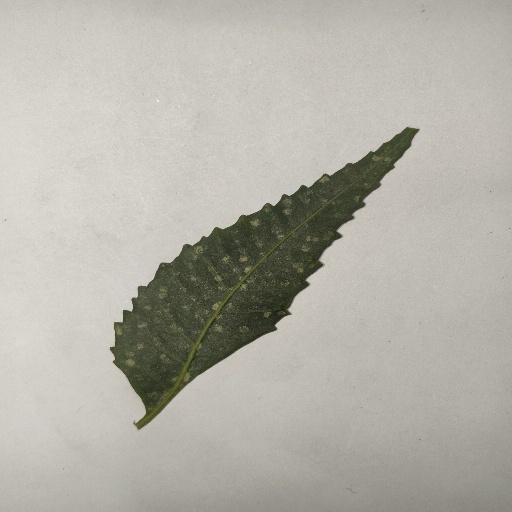
Species: Neem
Leaf condition: Powdery Mildew